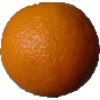
Label: Orange 1